History of physics

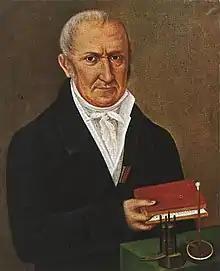
Alessandro Volta (1745–1827)

Cambridge University physicist and mathematician Sir Isaac Newton (1642–1727) was a fellow of the Royal Society of England, who created a single system for describing the workings of the universe. Newton formulated three laws of motion which formulated the relationship between motion and objects and also the law of universal gravitation, the latter of which could be used to explain the behavior not only of falling bodies on the earth but also planets and other celestial bodies. To arrive at his results, Newton invented one form of an entirely new branch of mathematics: calculus (also invented independently by Gottfried Leibniz), which was to become an essential tool in much of the later development in most branches of physics. Newton's findings were set forth in his "Philosophiæ Naturalis Principia Mathematica" ("Mathematical Principles of Natural Philosophy"), the publication of which in 1687 marked the beginning of the modern period of mechanics and astronomy.